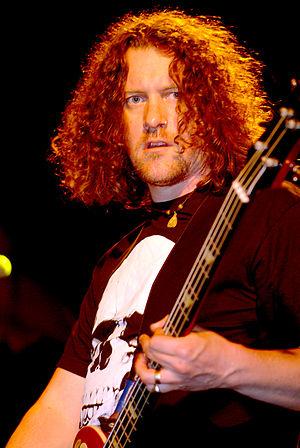
Kíla est un groupe de musique celtique. Il tire son originalité des différentes et nombreuses influences musicales en créant un style tribal et original de la musique irlandaise.